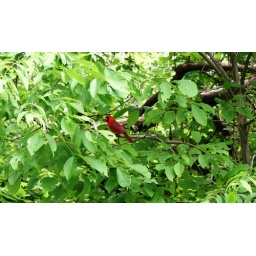
cardinal in toronto's humber river valley